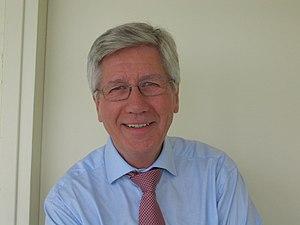
Francis Balle est un sociologue français né le 15 juin 1939.